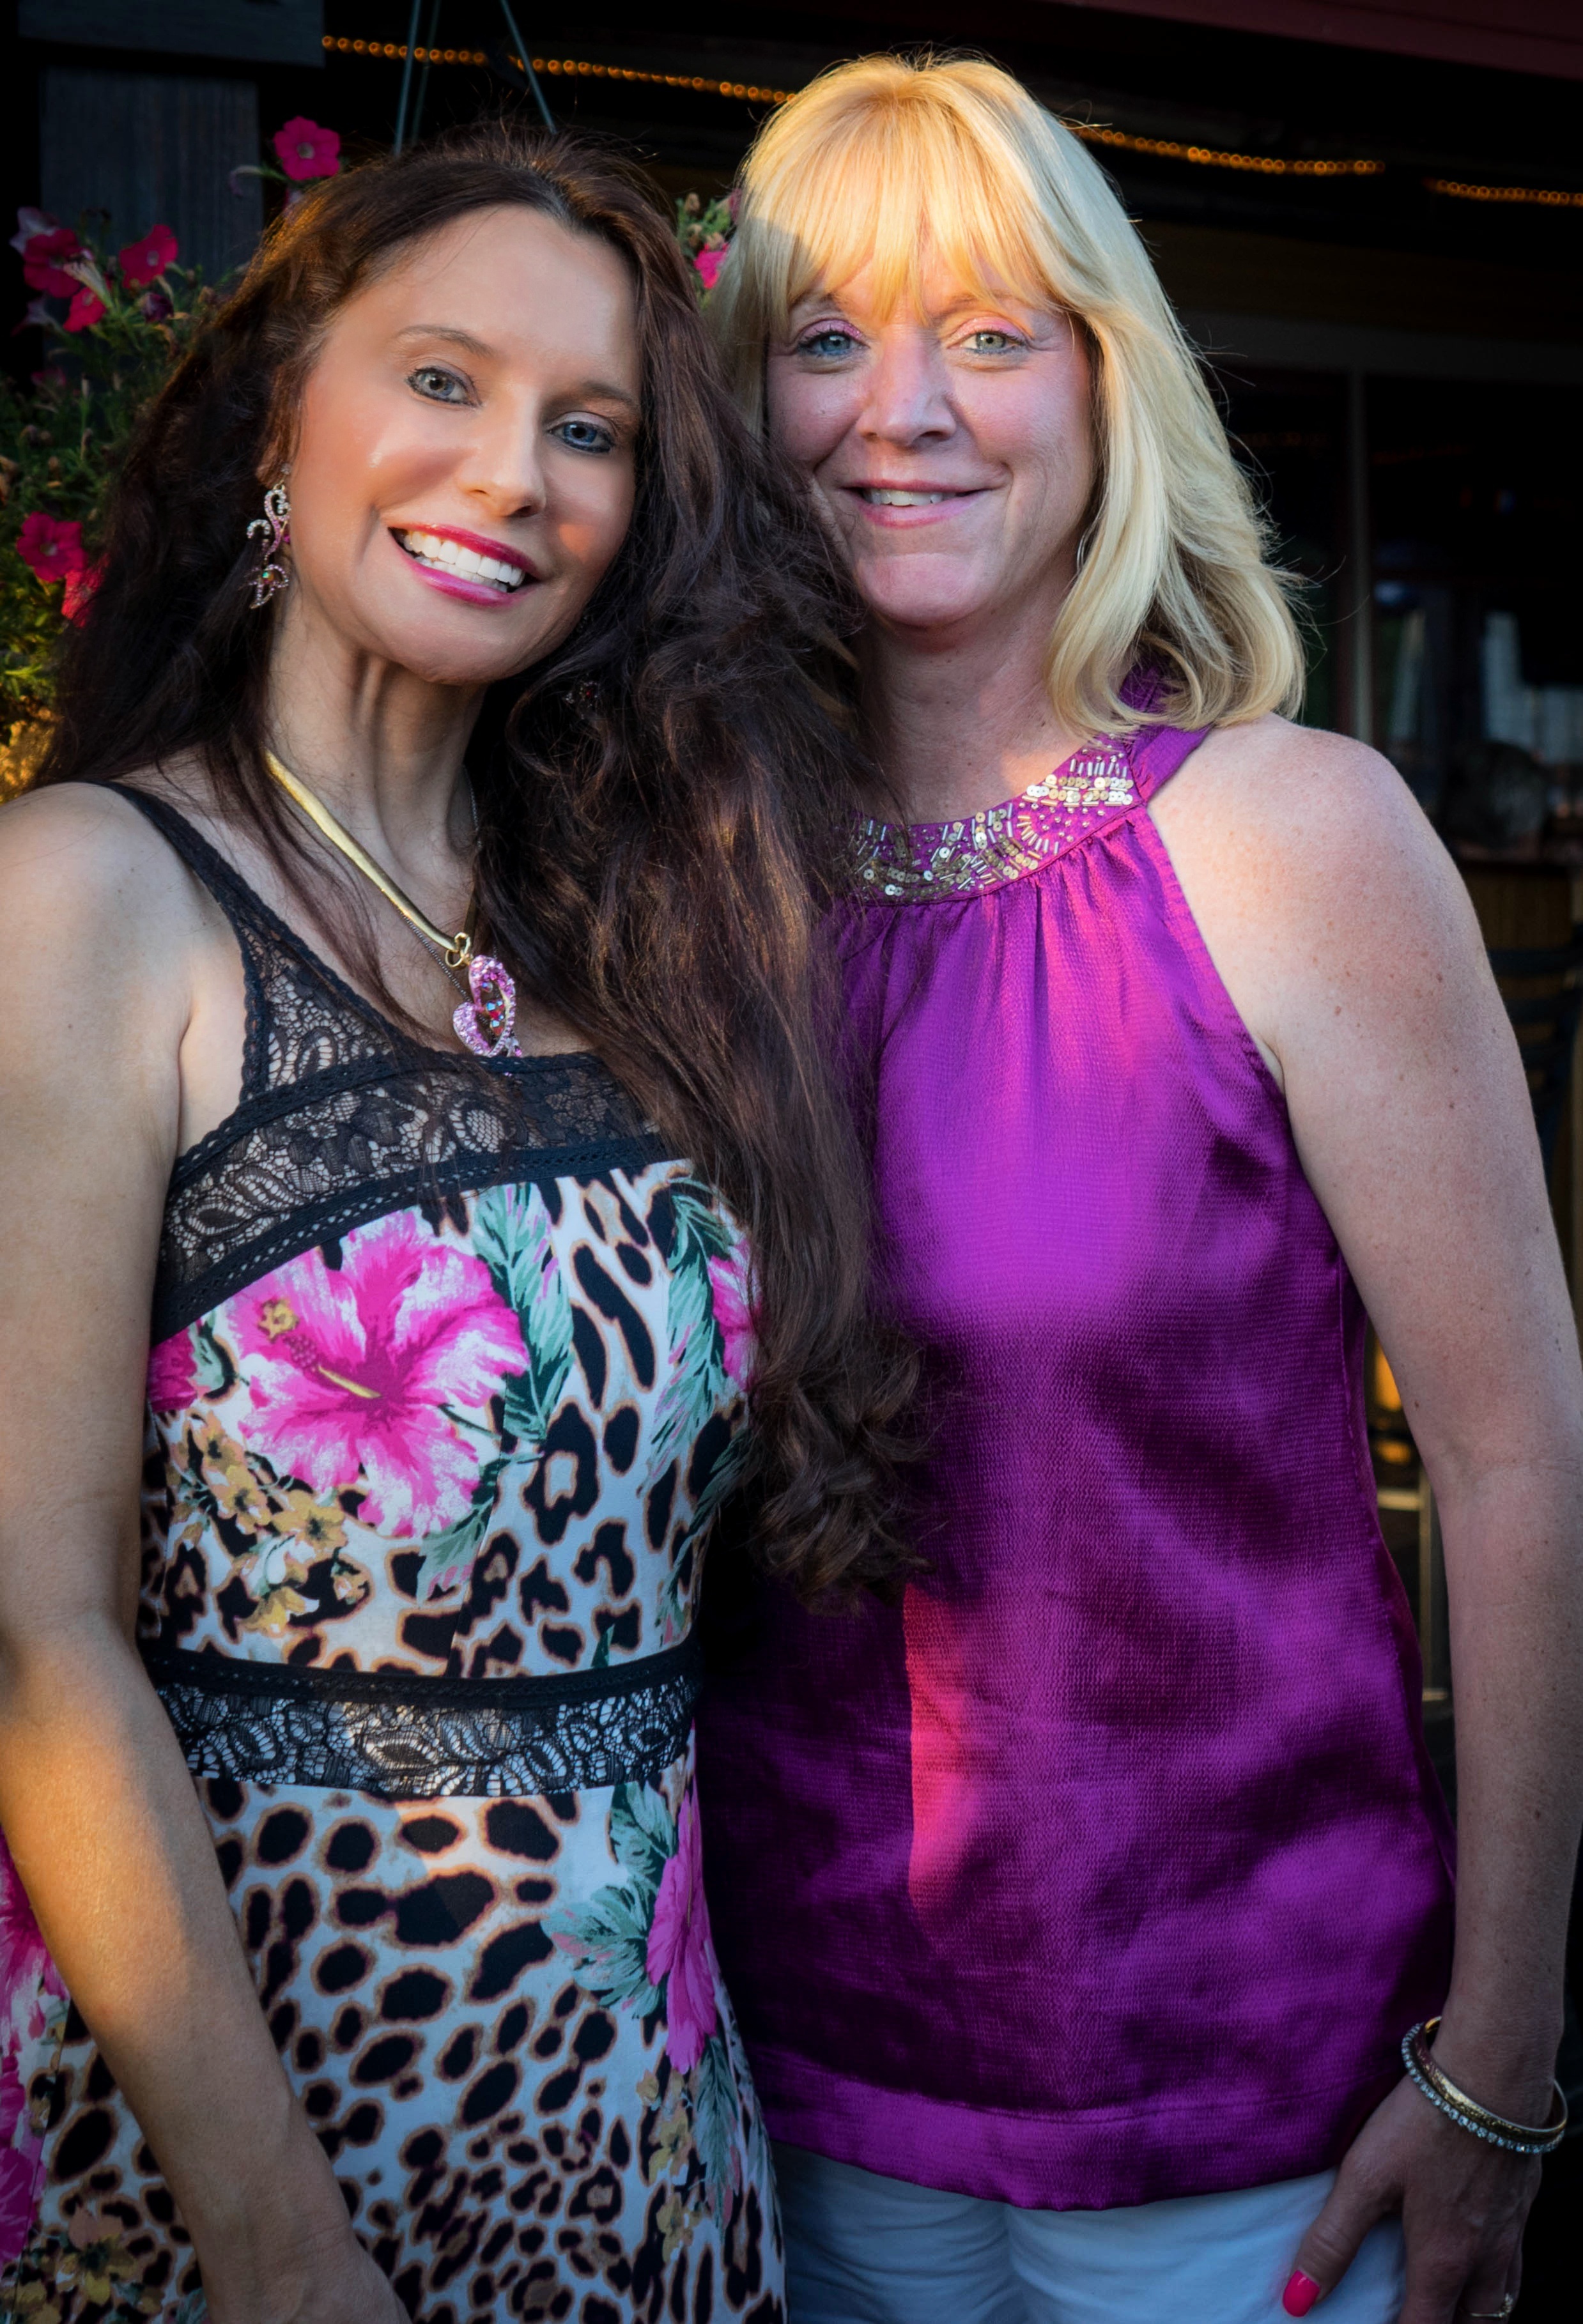
person, people, girl, female, portrait, model, fashion, lady, healthy, fun, dress, happy, women, singing, beauty, attractive, nightclub, photo shoot